Hurel-Dubois HD.10

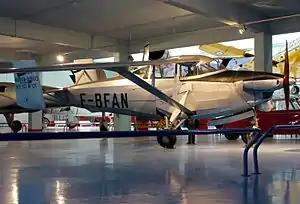

The Hurel-Dubois HD.10 was a French research aircraft first flown in 1948 to investigate Maurice Hurel's ideas about high aspect ratio wings. It was a single-seat monoplane with a retractable tricycle undercarriage and twin tails, featuring a very high aspect-ratio wing of 32.5:1. This was mounted above the aircraft's enclosed cockpit and braced with struts. Construction was of metal throughout. Between 1948 and 1954, this aircraft accumulated some 218 hours and 27 minutes of flight time and is now preserved in the "Musée de l'Air et de l'Espace" in Paris.